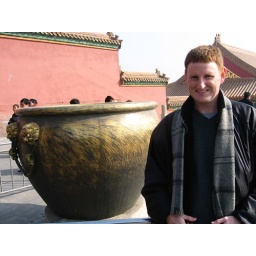
Throughout The Forbidden City, there were a bunch of these bronze bowls which held water in case of fire.